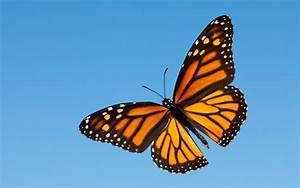
butterfly